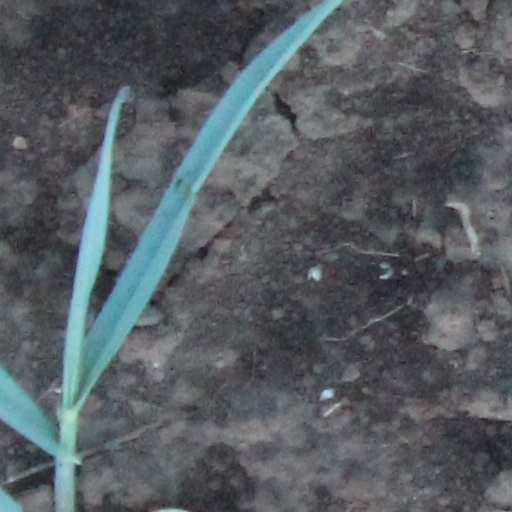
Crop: wheat